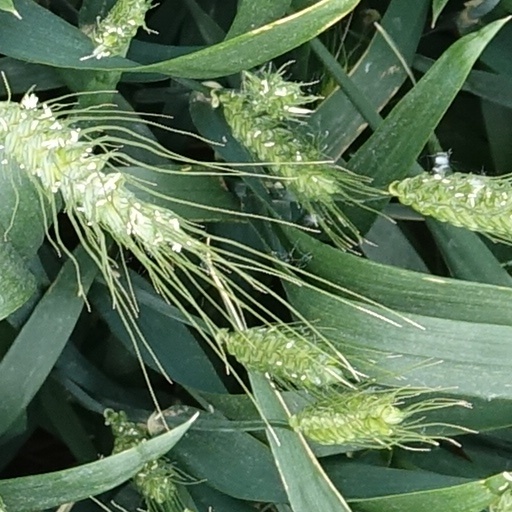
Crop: wheat